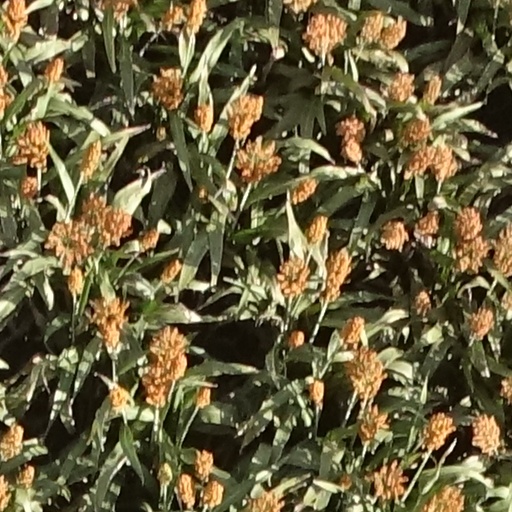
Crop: sorghum